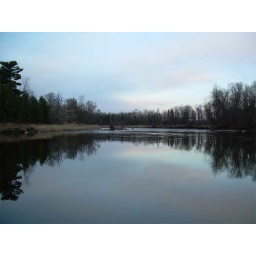
Looking downstream at the Morning sky's reflection on water in the Mississippi river as the day dawns on 10 April 2010.